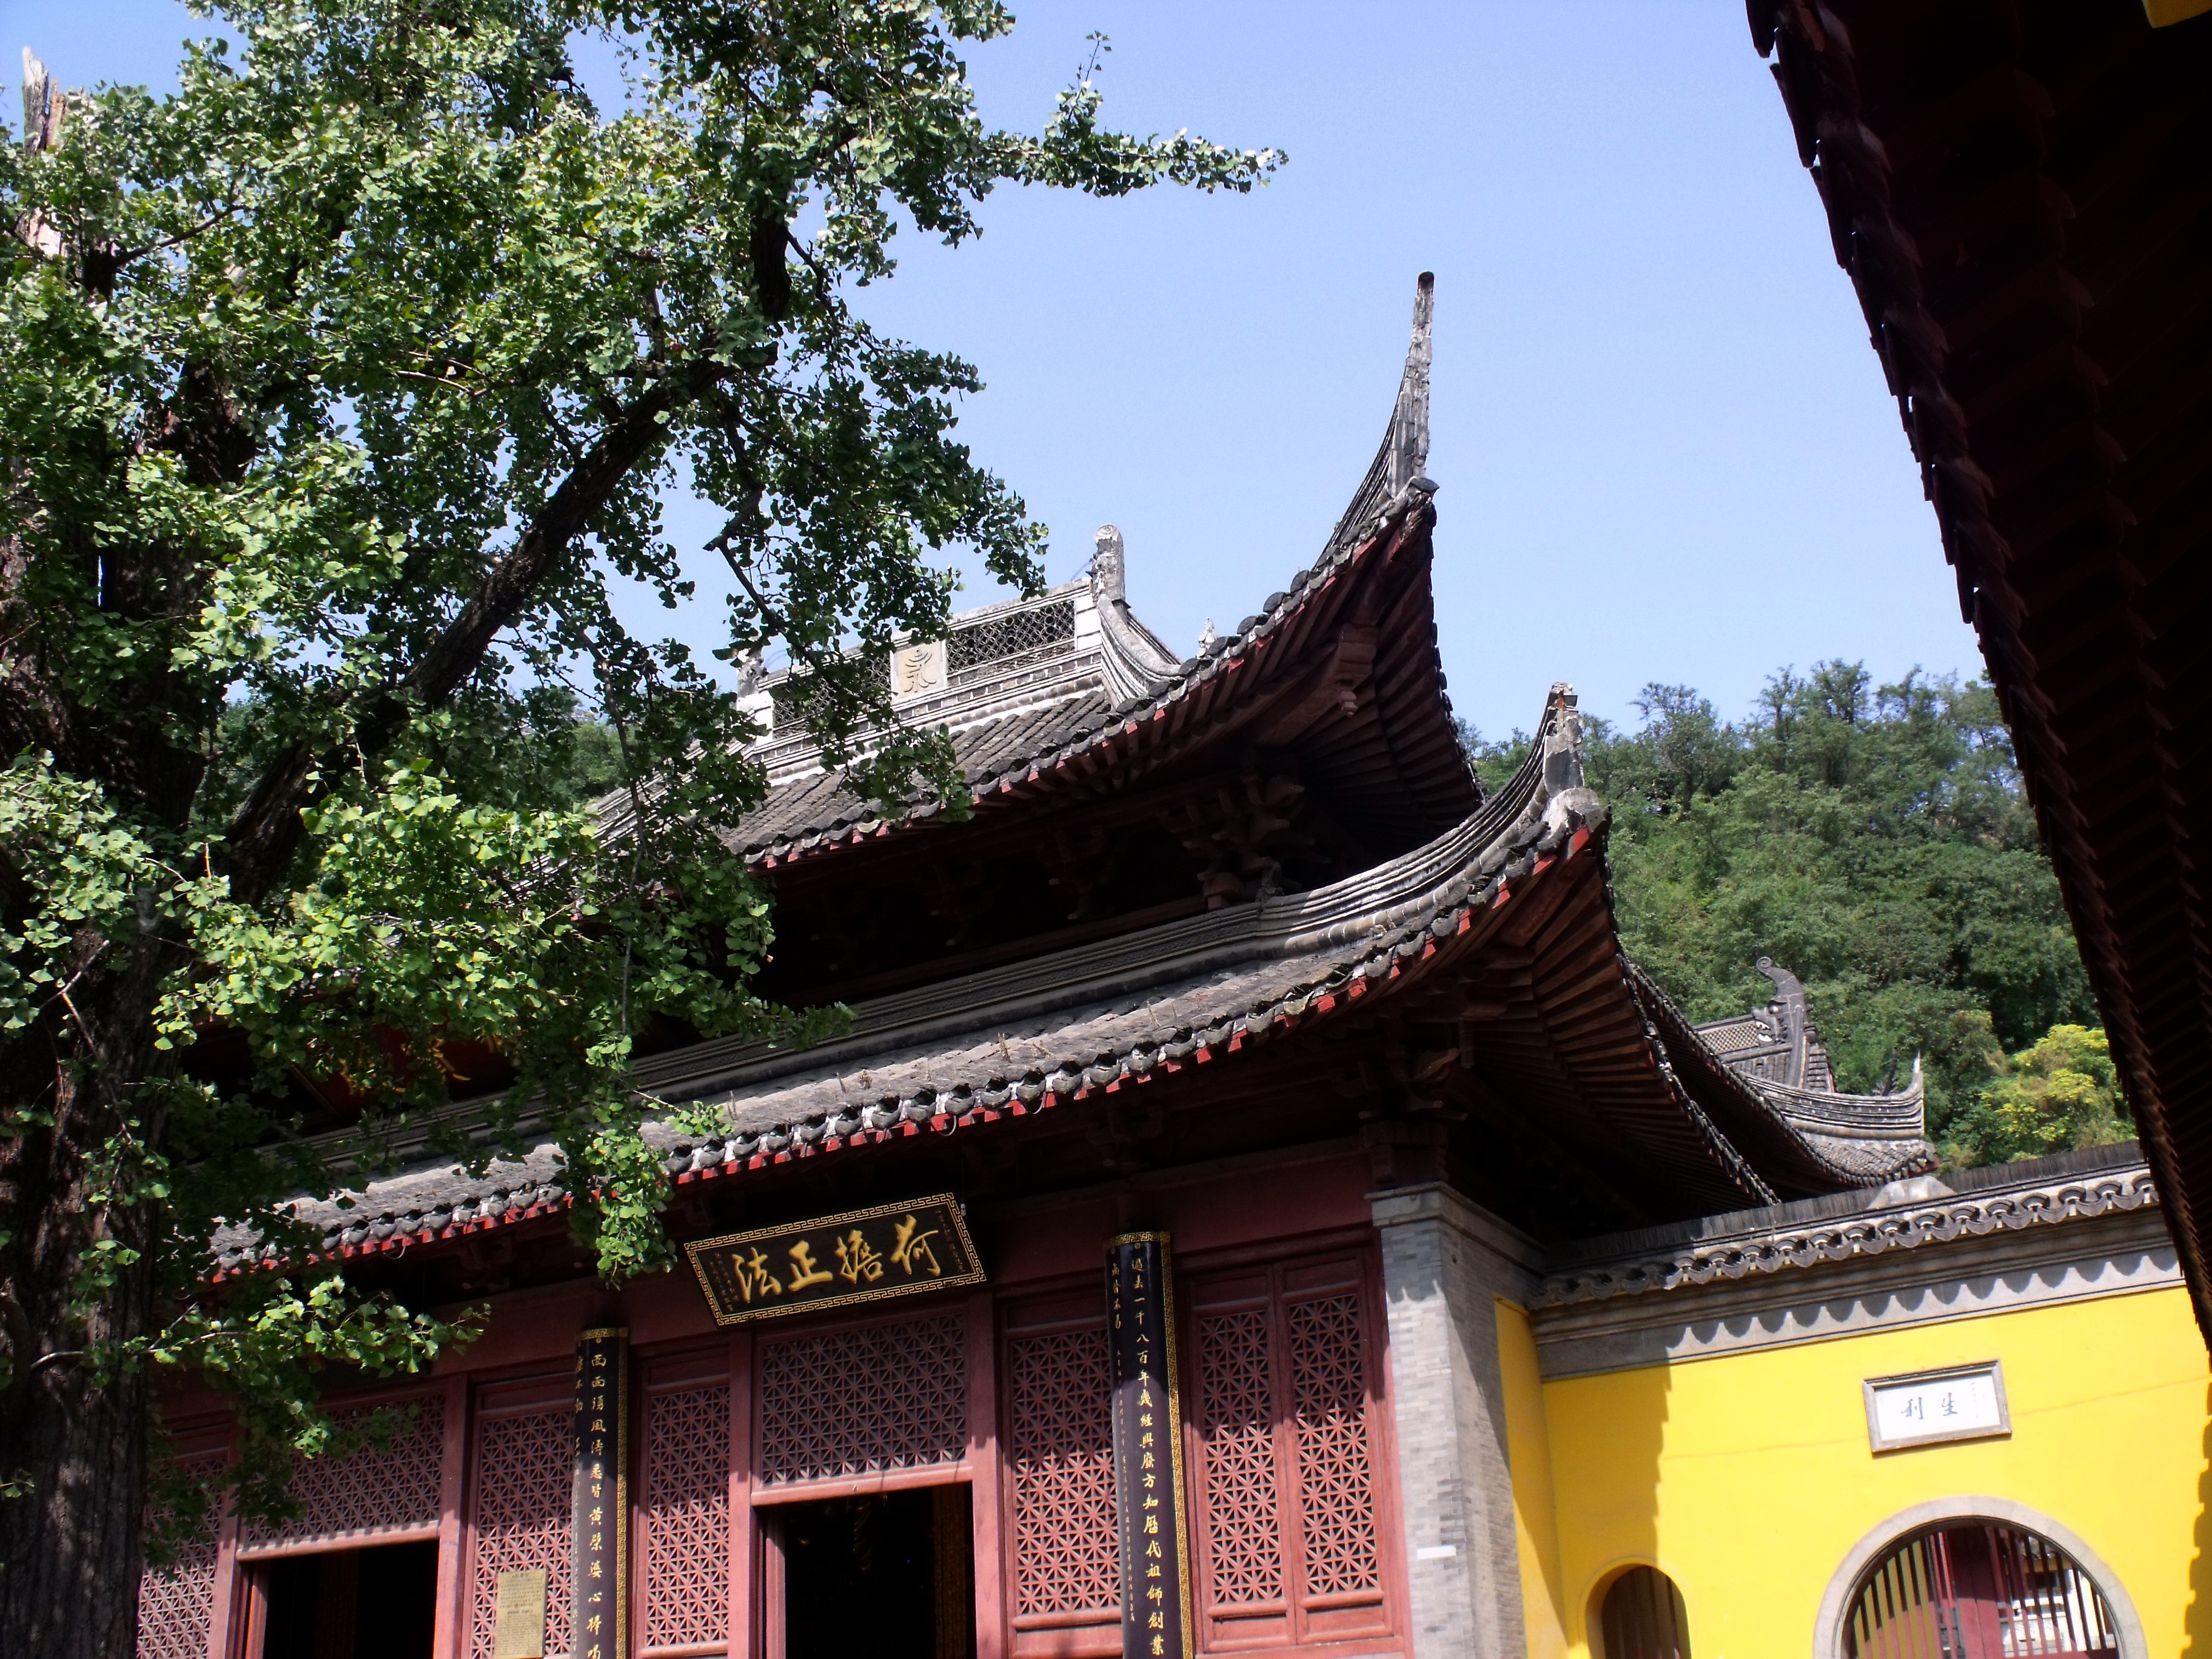
landscape, architecture, structure, sky, view, building, old, tourist, travel, construction, tower, buddhism, religion, asia, ancient, historic, tourism, place of worship, religious, temple, shrine, culture, history, famous, historical, chinese architecture, traditional, pagoda, wat, east, historic site, shinto shrine